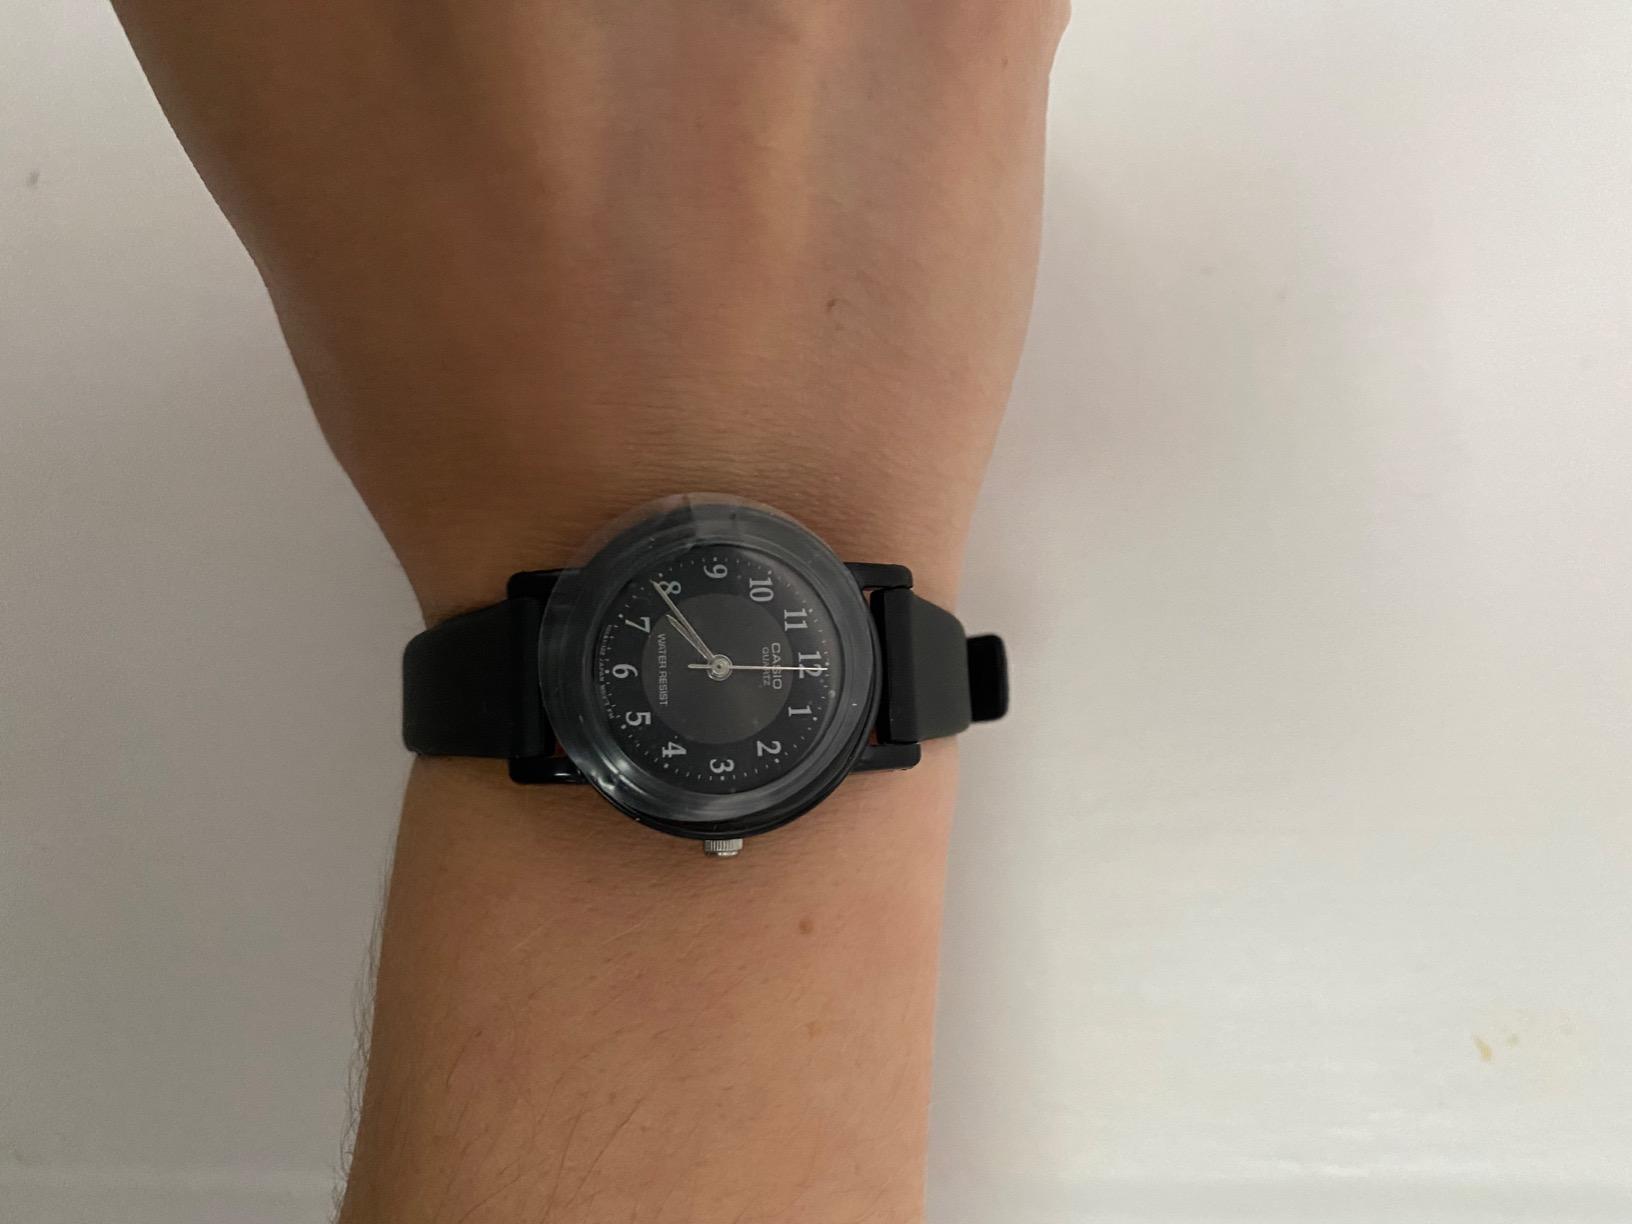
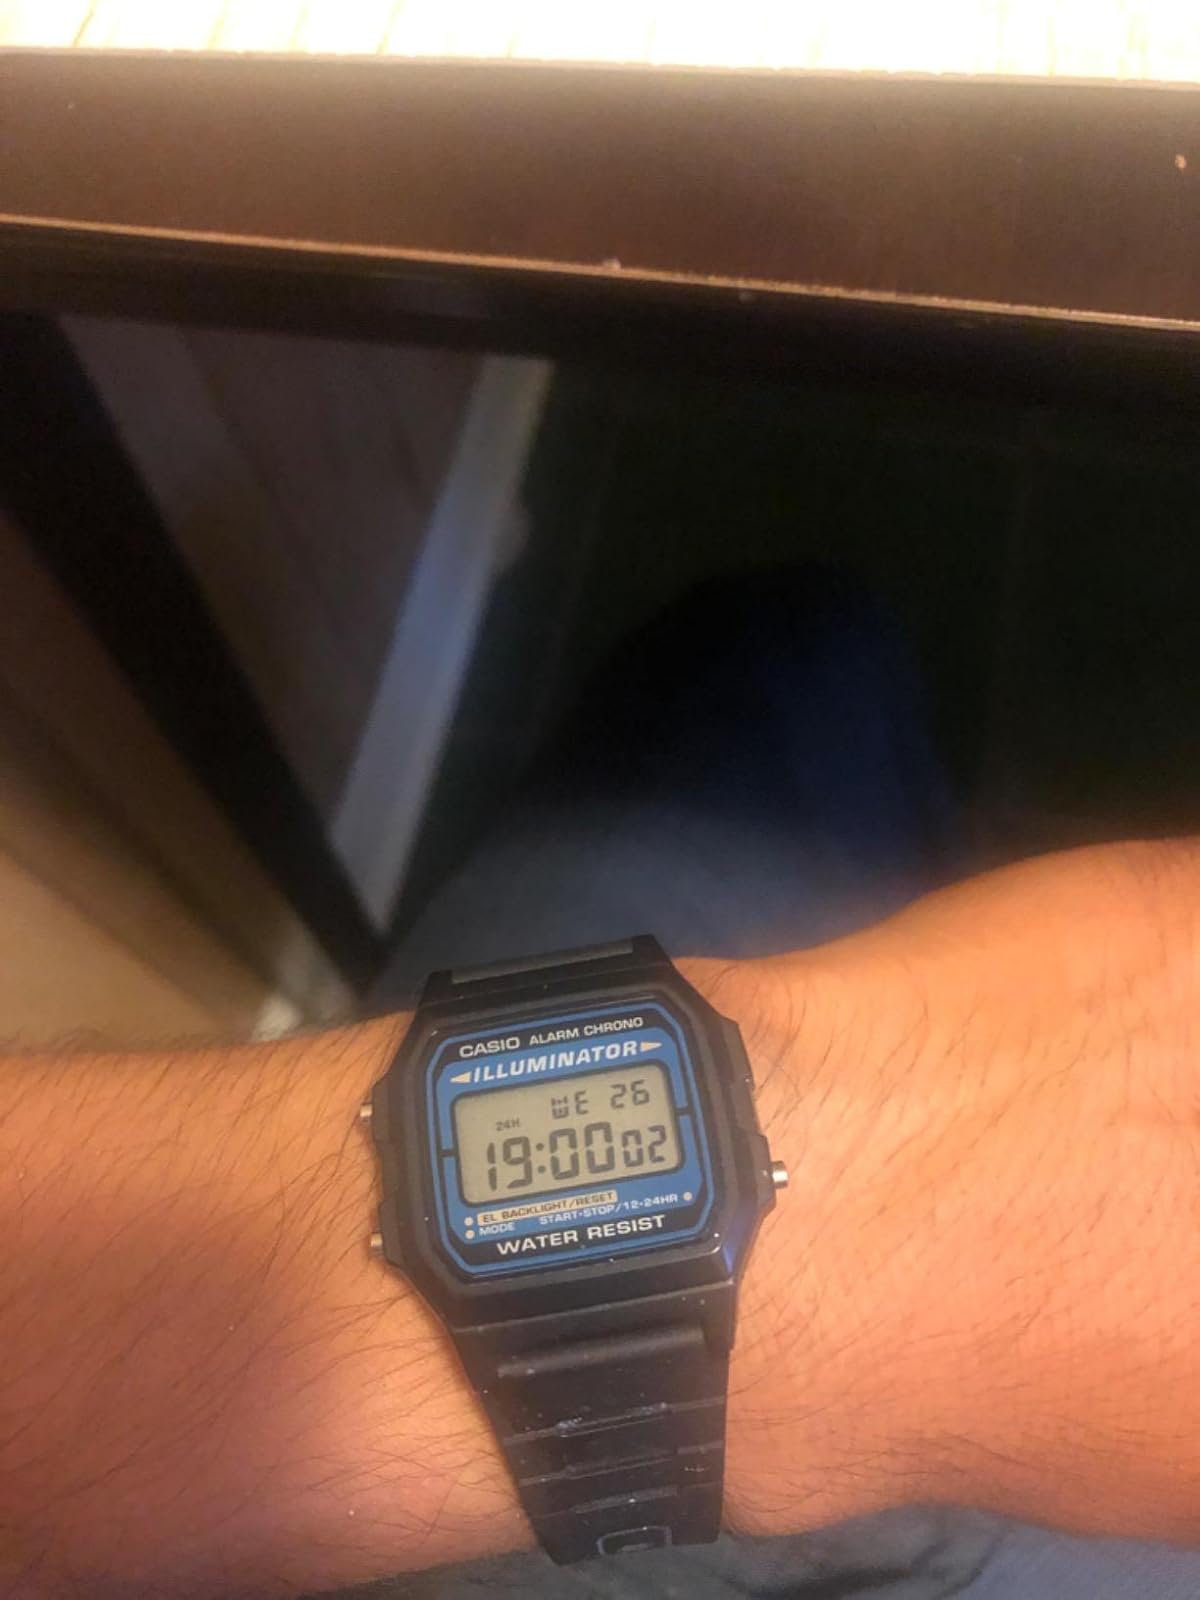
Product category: accessories_watch
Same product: no